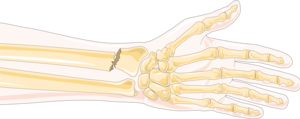
Fractures osseuses - Fracture du radius